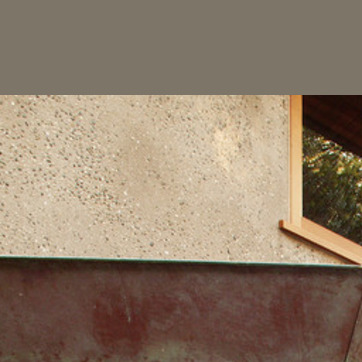
Material: stone